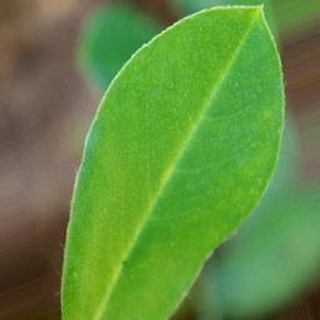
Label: healthy_groundnut